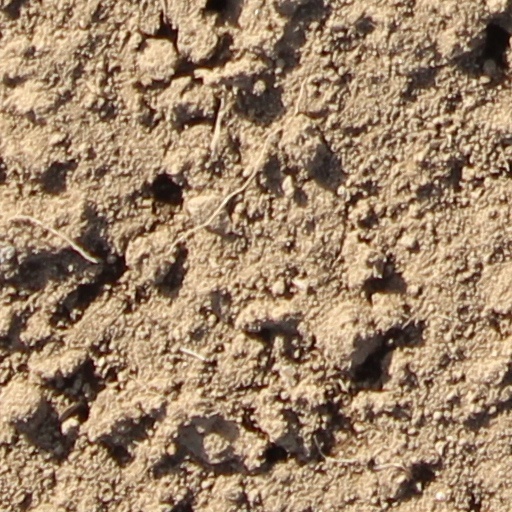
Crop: wheat